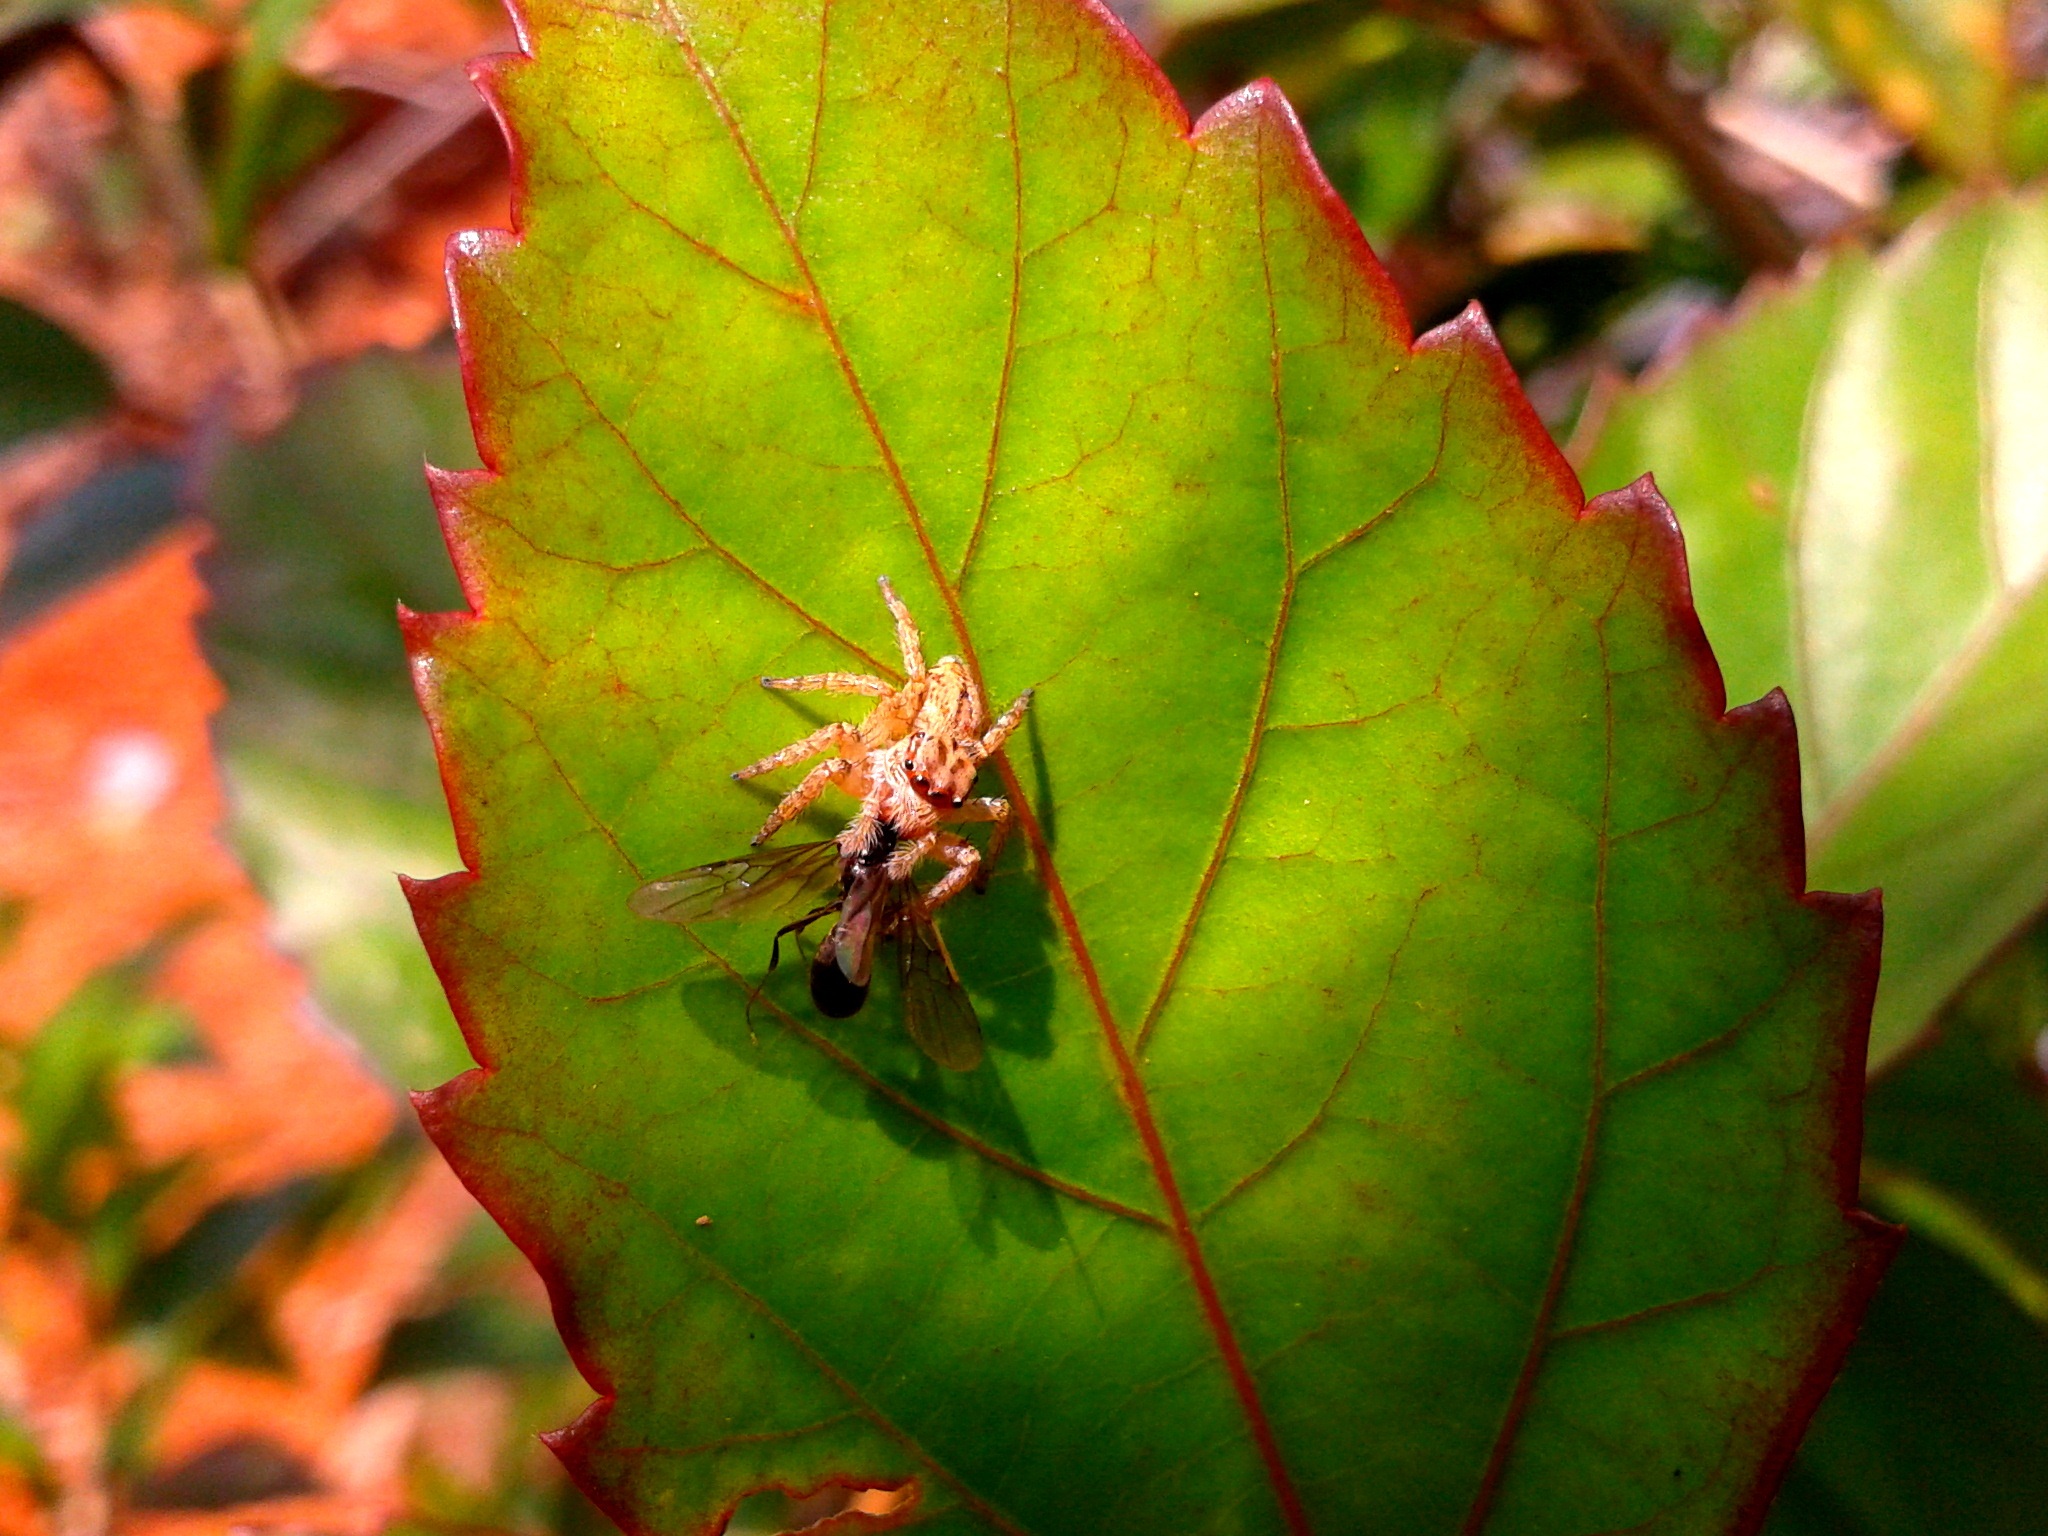
tree, nature, branch, plant, leaf, flower, green, insect, autumn, botany, flora, season, fauna, maple leaf, close up, spider, deciduous, prey, macro photography, plant stem, woody plant, land plant, thorns spines and prickles